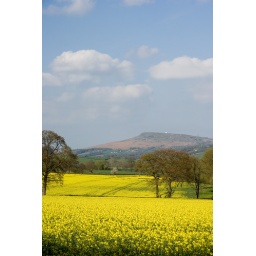
The view from Ashford Carbonel churchyard - Titterstone Clee hill in Shropshire over a field of flowering rape.